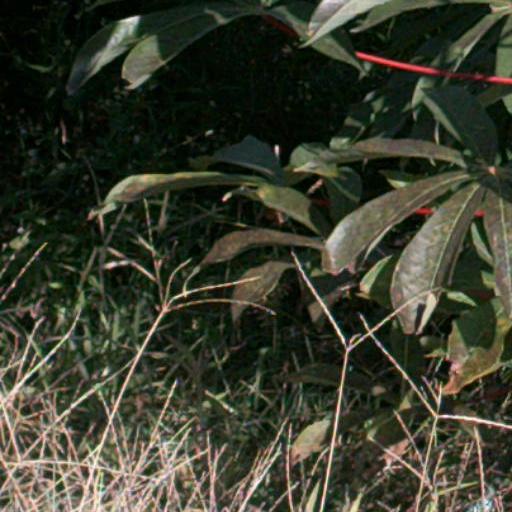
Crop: cassava